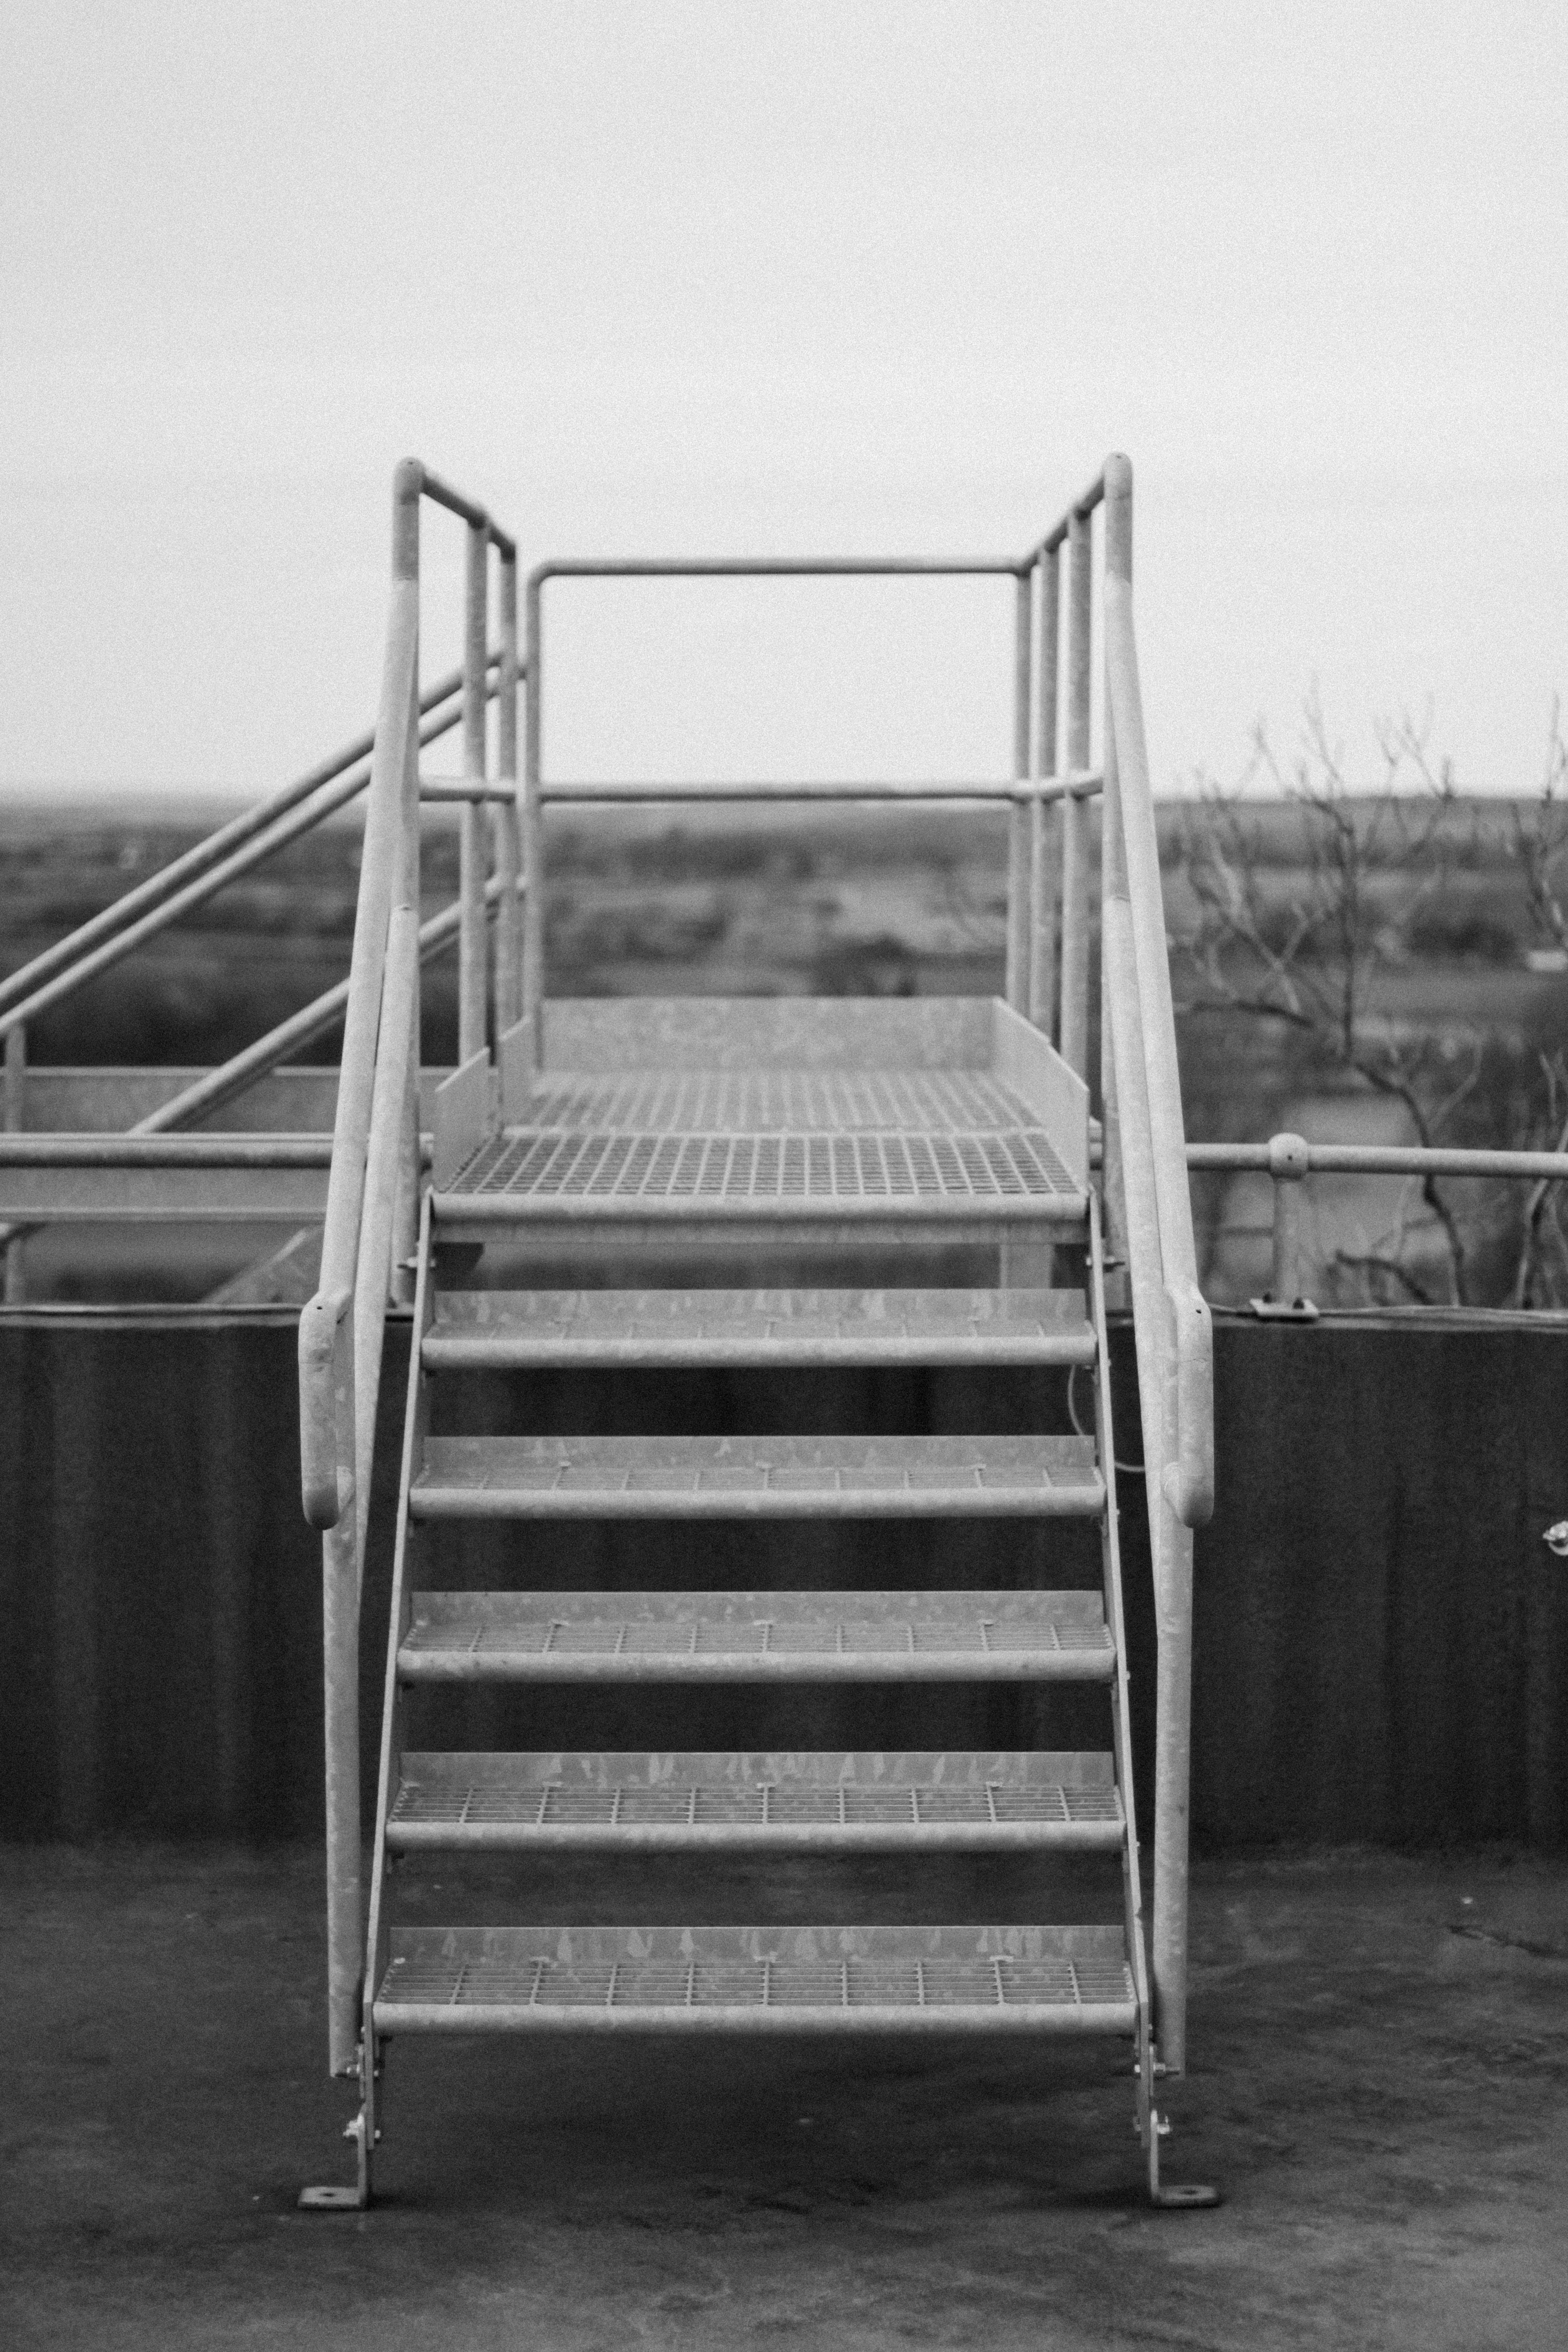
table, black and white, white, chair, furniture, monochrome, stairs, monochrome photography